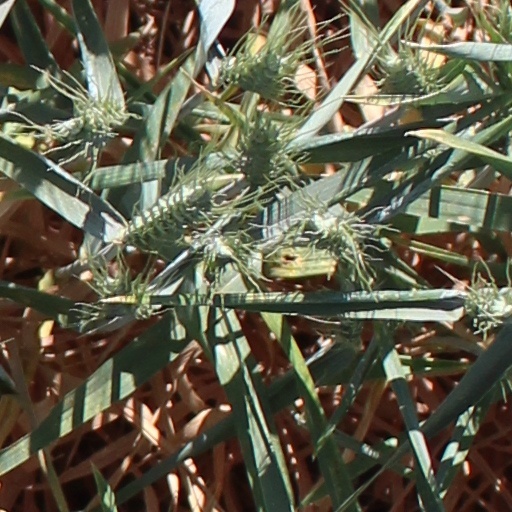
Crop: wheat